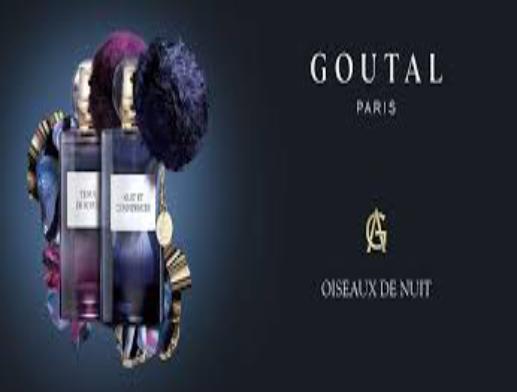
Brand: ANNICK GOUTAL
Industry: Clothes